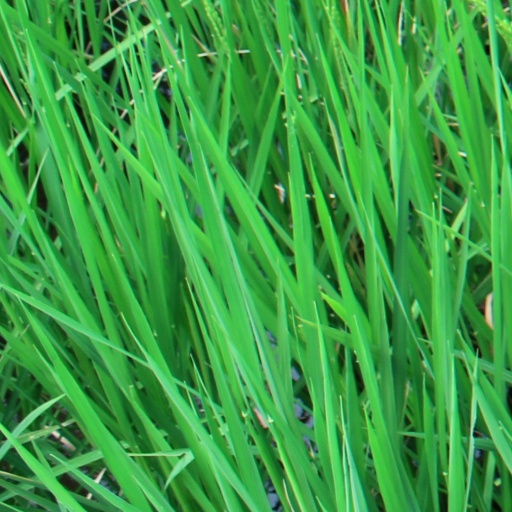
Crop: rice